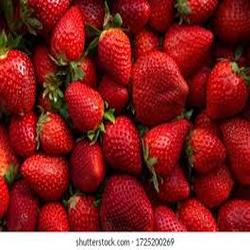
Label: Strawberry